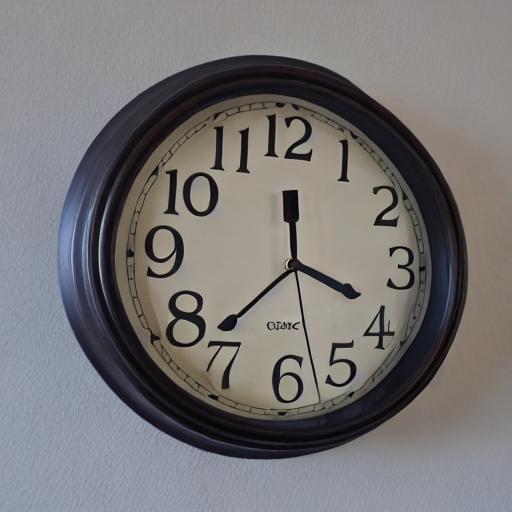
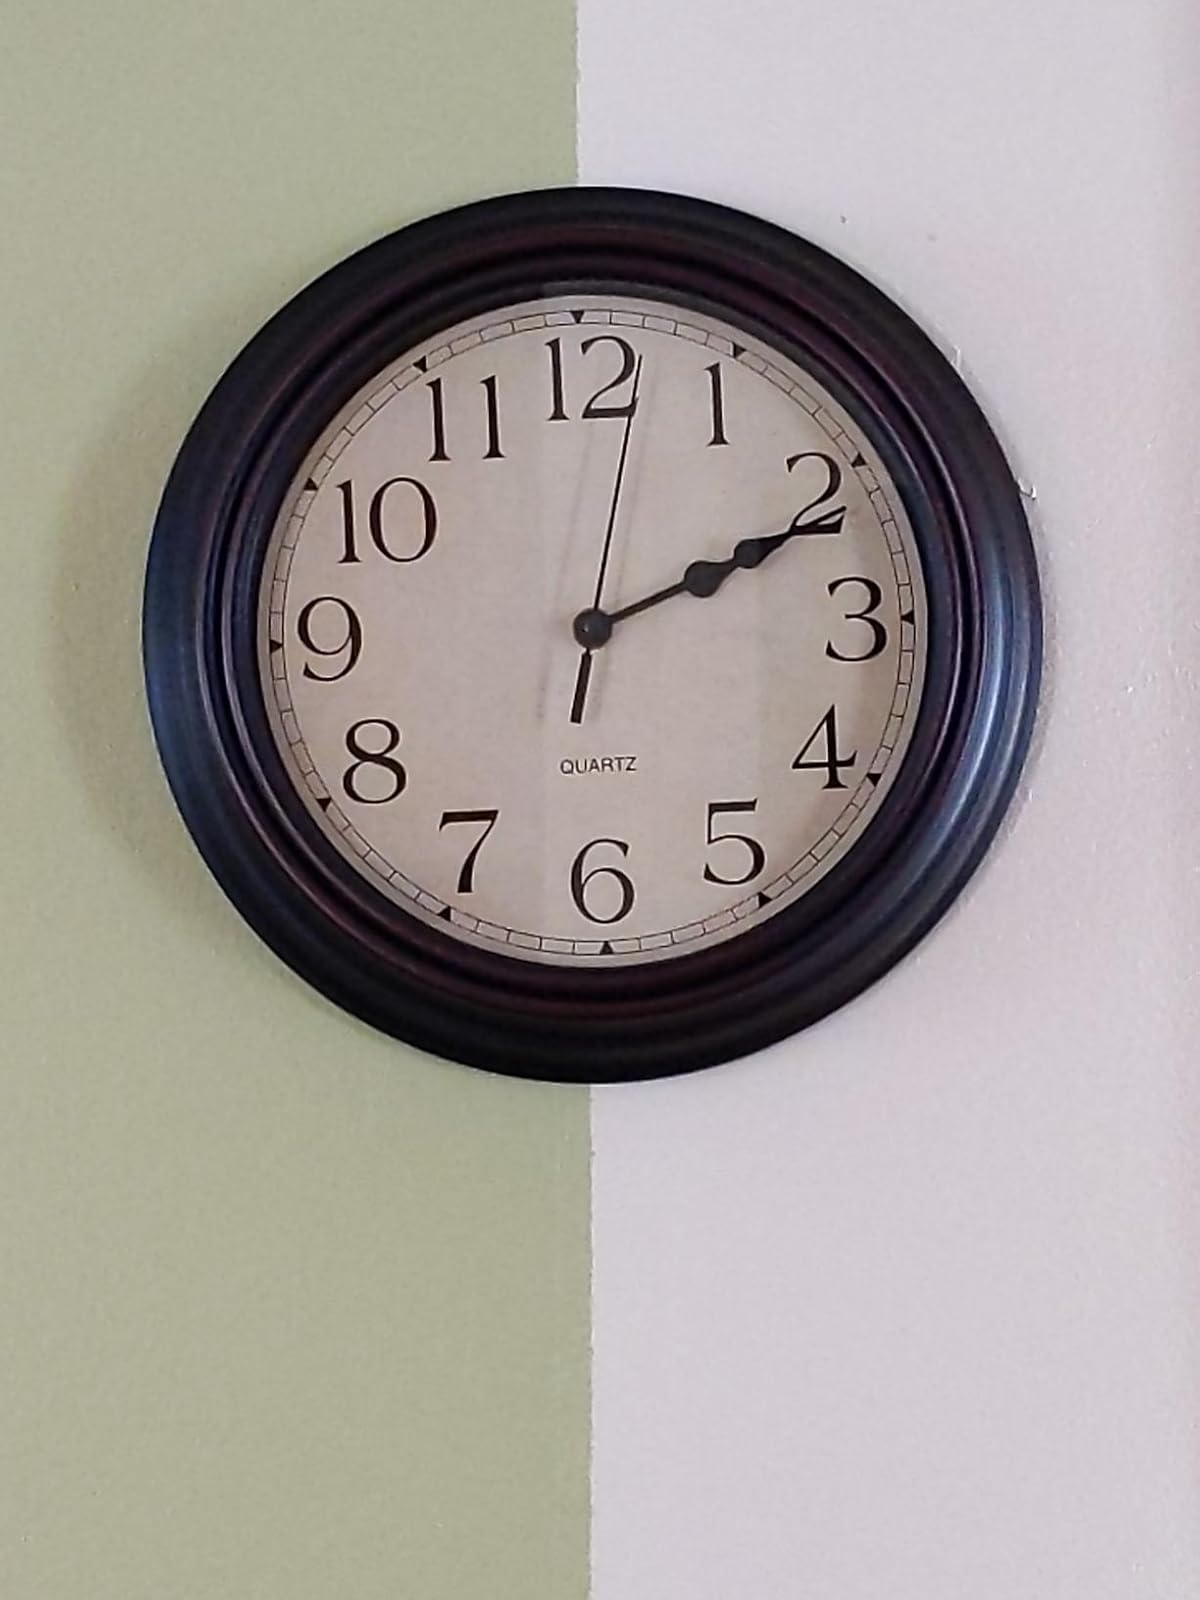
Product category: clock
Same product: no